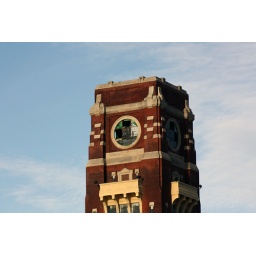
looks like this might have been RCA building you can still see the RCA dog in the stained glass window